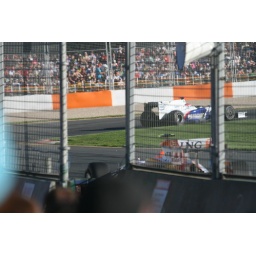
Photographing the cars was pretty dire due to the fence all around the track.